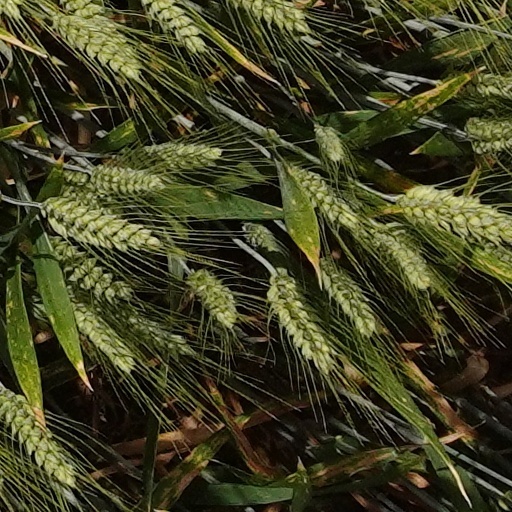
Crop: wheat